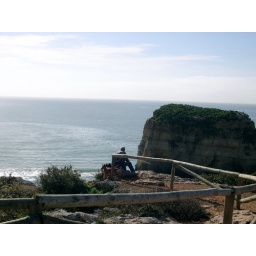
A man and his dog near sink hole